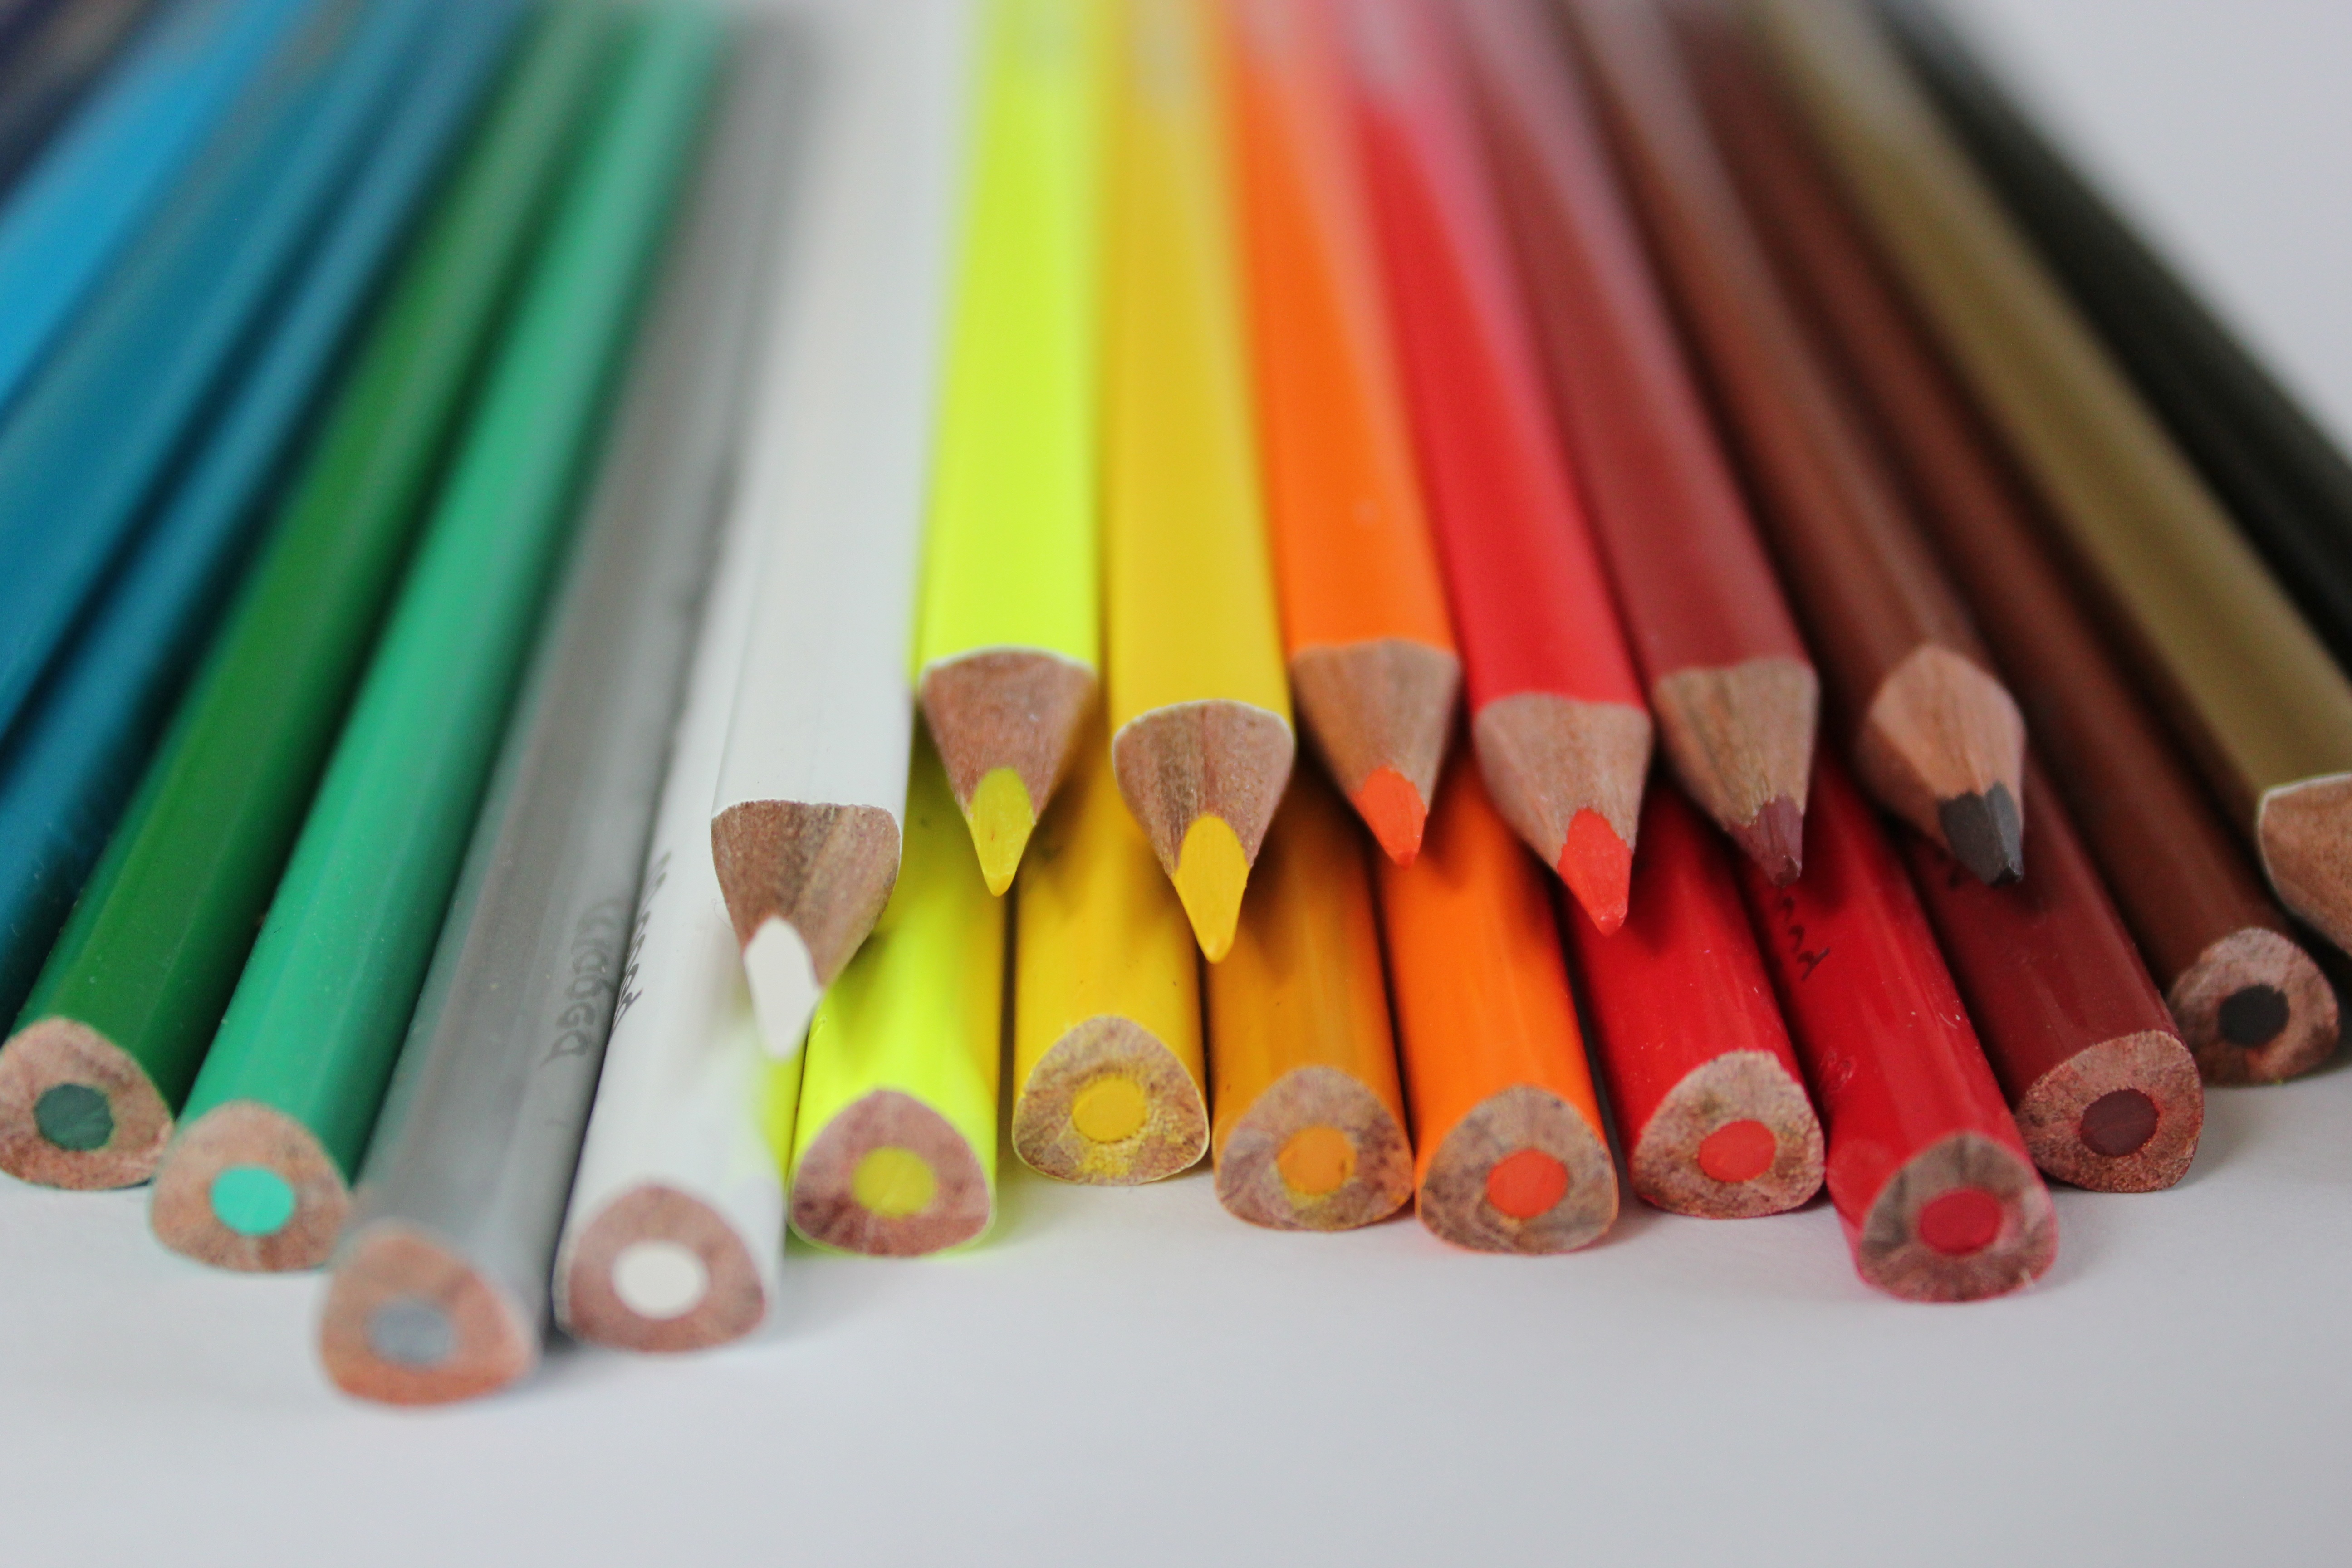
pencil, color, crayon, coloring, drawing, crayons